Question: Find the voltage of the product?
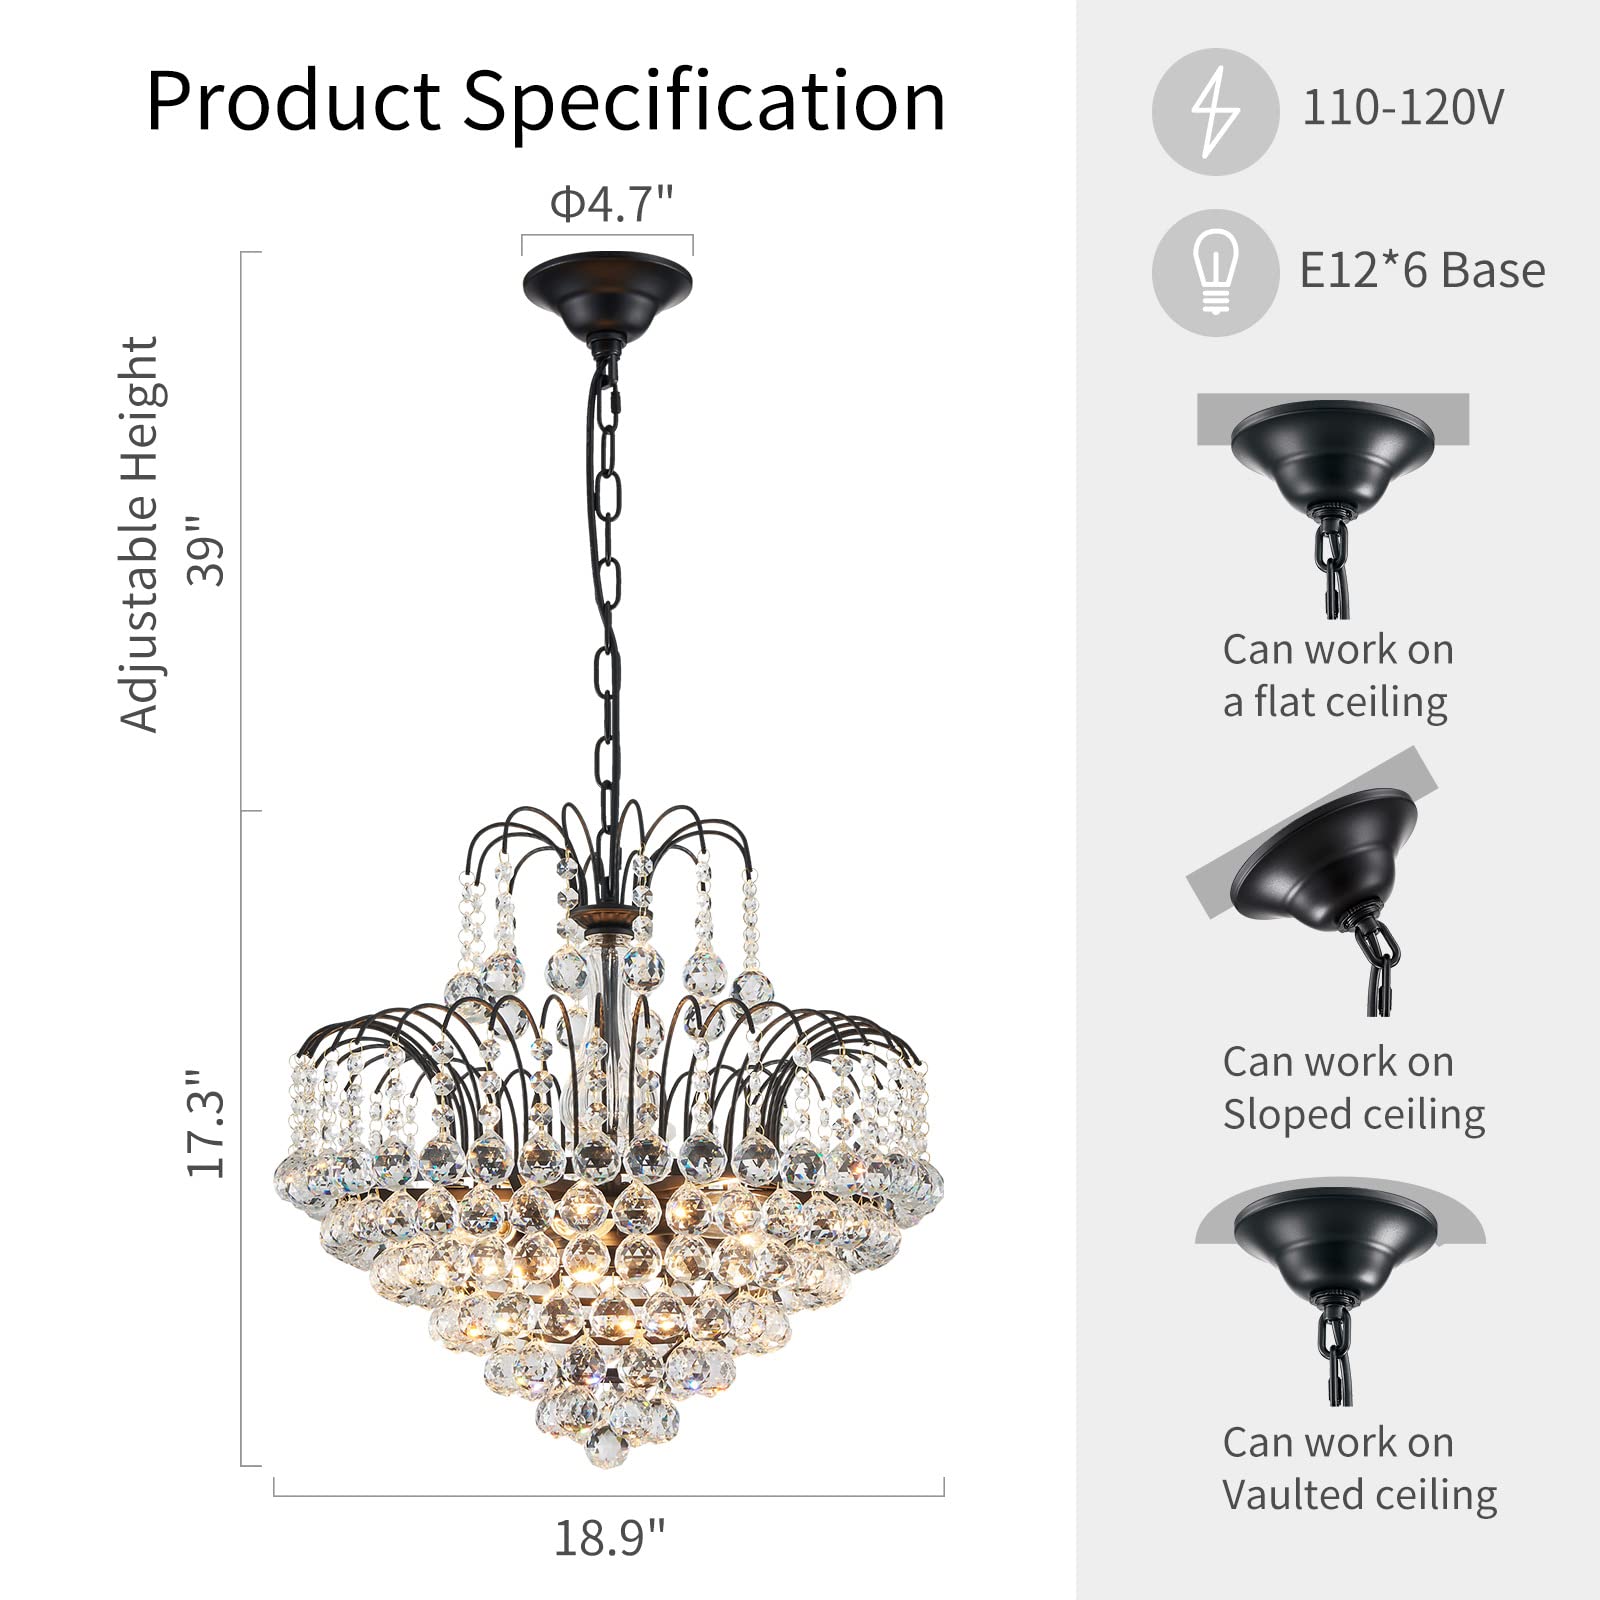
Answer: [110.0, 120.0] volt